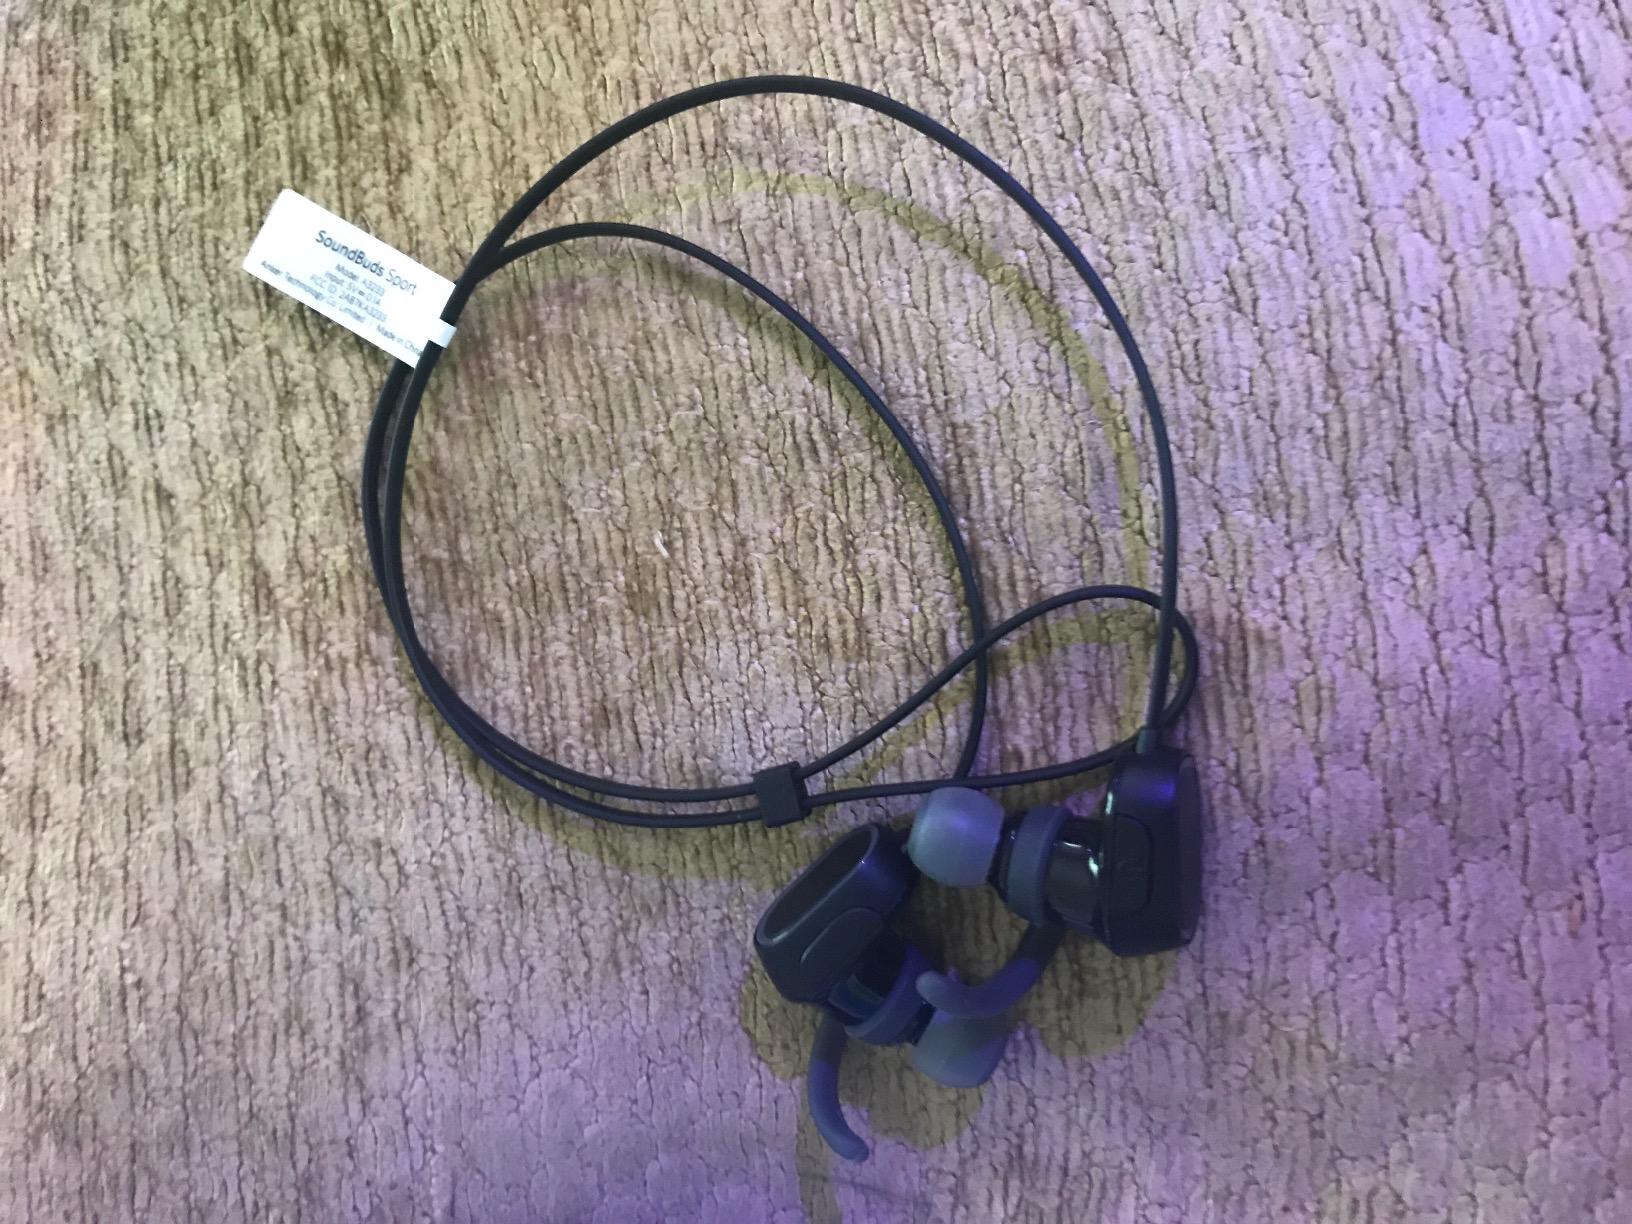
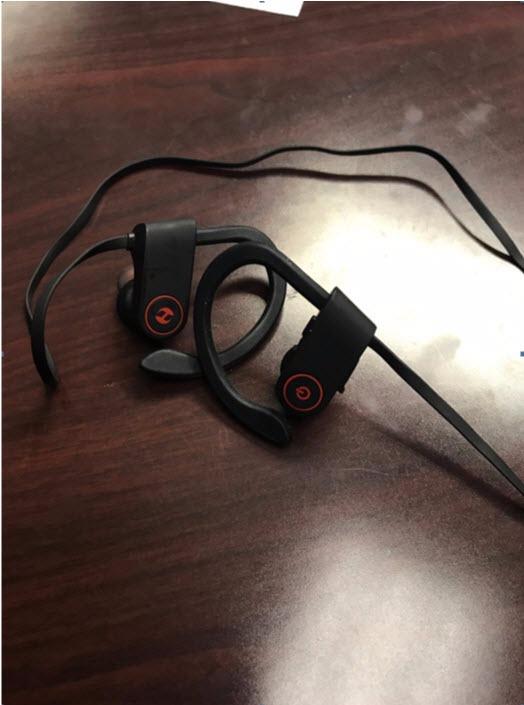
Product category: headphones
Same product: no